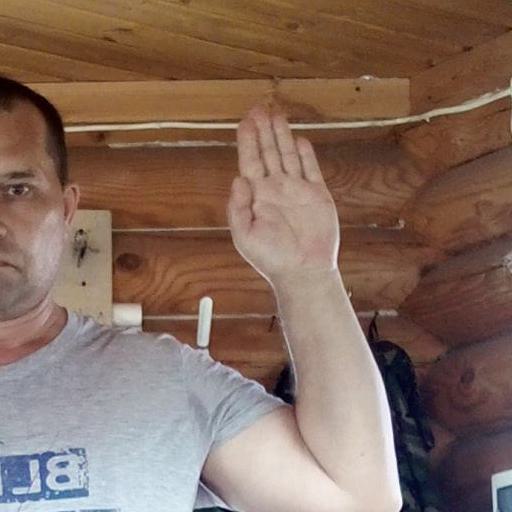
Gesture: stop